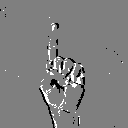
ASL letter: z